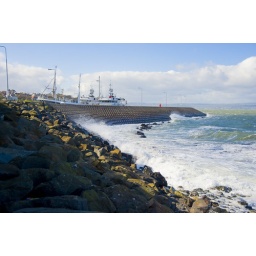
Sea defences protecting boats &amp;amp; ships in Bangor Marina.